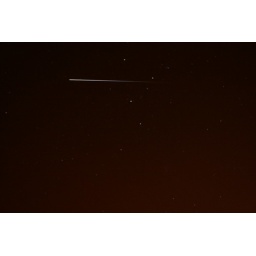
The international space station flying over my house with casseiopeia in the background.